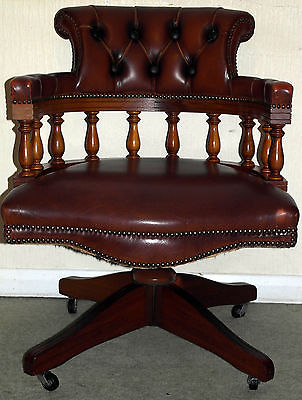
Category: chair